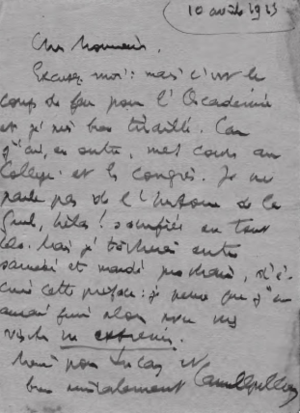
Lettre de Camille Jullian à Louis Dubreuil-Chambardel datée du 10 août 1923
Louis Dubreuil-Chambardel, de son nom complet Louis Jacques-Marie Dubreuil-Chambardel, né le 21 juin 1876 à Marseille et mort le 6 août 1927 à Tours, est un anthropologue, archéologue, médecin-anatomiste français. Il a également exercé la profession de journaliste sous le pseudonyme de Raoul Leclerc.